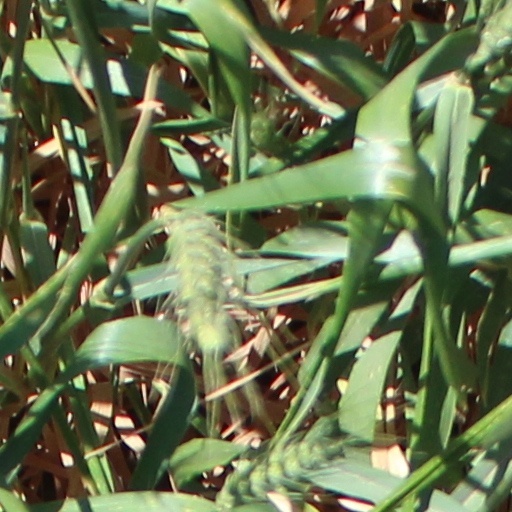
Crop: wheat